Eddie Murphy

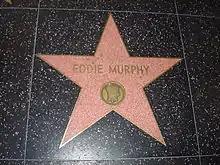
Murphy's star on the Hollywood Walk of Fame.

Murphy followed "The Nutty Professor" with a series of successful family-friendly movies like "Mulan" (1998), "Dr. Dolittle" (also 1998) and its 2001 sequel, the "Shrek" series, "Daddy Day Care" (2003), and "The Haunted Mansion" (also 2003), along with "" (2000). However, most of his movies meant for more adult audiences performed moderately; "Metro" (1997), "I Spy" (2002), and "Showtime" (2002) all grossed less than $40 million domestically, "Holy Man" (1998) performed poorly, grossing less than $13 million, and "The Adventures of Pluto Nash" (2002) is on record as one of the biggest financial failures all time, grossing just $7 million worldwide on a reported massive $110 million budget. An exception to this run of poorly received adult-themed films was the Frank Oz comedy "Bowfinger" (1999), also starring Steve Martin. The film garnered generally positive critical reviews and grossed $98 million at the box-office.